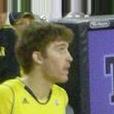
Age: 20